Question: Please indicate a possible affordance area of the bench that can be used for sitting on
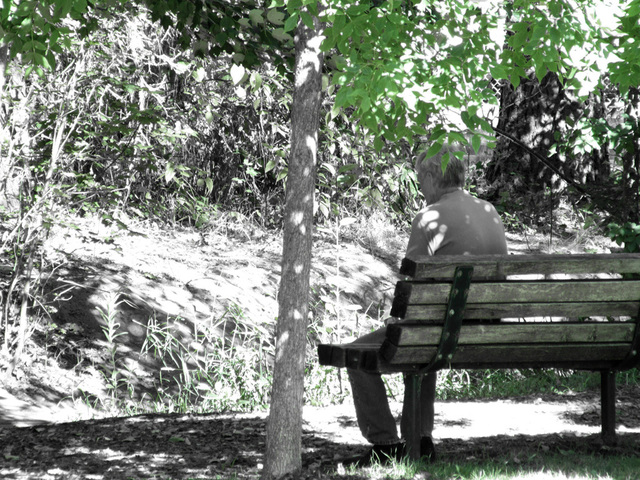
Answer: [316.5, 333.5, 634.5, 366.5]